Lali Tsipi Michaeli

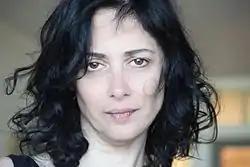
Lali Tsipi Michaeli

She was born in Georgia and immigrated to Israel with her family at the age of 7.